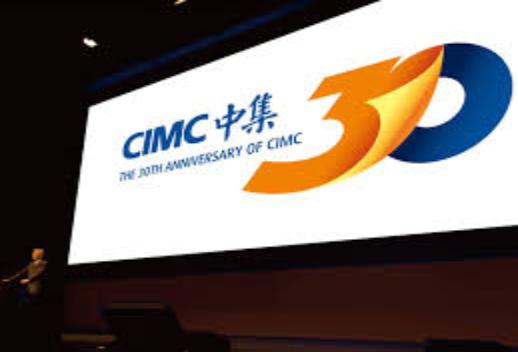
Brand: Cimc-1
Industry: Transportation